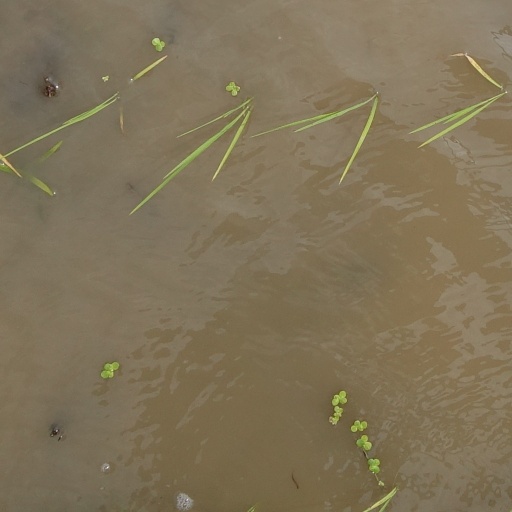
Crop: rice